Yardang

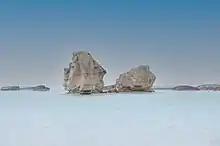
Yardangs on water in the Usut Yardang Geological Park, Qinghai, China

A yardang is formed in cohesive material. Hedin first found the wind-sculptured "clay terraces" or yardangs in the dried up riverbed of the Kurruk-daria in Central Asia. However, yardangs can be found in most deserts across the globe. Depending upon the winds and the composition of the weakly indurated deposits of silt and sand from which they are carved, yardangs may form very unusual shapes — some resemble various objects, people or even lying lions.